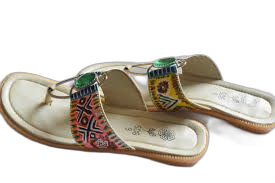
Waste category: shoes